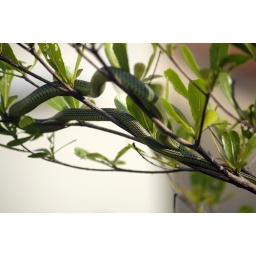
Flying green tree snake in my yard. Mildly poisonous... interesting and beautiful snake.